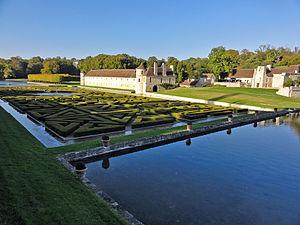
Jardins d'eau et manoir du XVIe siècle du domaine de Villarceaux, Chaussy, Val-d'Oise, France.
Le département du Val-d'Oise est une ancienne terre de tournage. Plus de 1000 œuvres audiovisuelles ont été tournées dans le département du Val-d'Oise depuis 1901, dont plus de 400 depuis 1950. Selon ces documents, le premier film tourné est Patineurs sur le lac d’Enghien, et le 1000ᵉ est Pauvre Richard, tourné en 2011. La multitude de tournages s'expliquerait notamment par la variété de paysages disponibles tant par les conditions fiscales avantageuses de tournage liées à la proximité avec Paris.